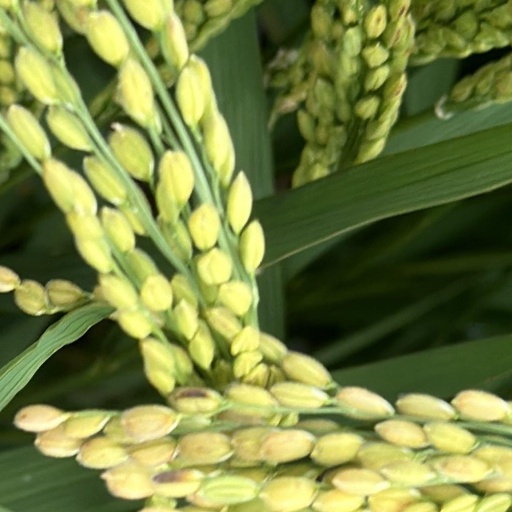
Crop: rice